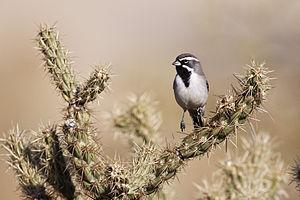
Cette liste des espèces d'oiseaux au Québec recense les taxons de ce groupe observés dans cette province du Canada. Elle provient de l'American Ornithologist Union en date du mois de janvier 2019. Elle comprend 470 espèces dont :
Cette liste des oiseaux au Canada provient de Bird Checklists of the World en date du mois de juillet 2018.